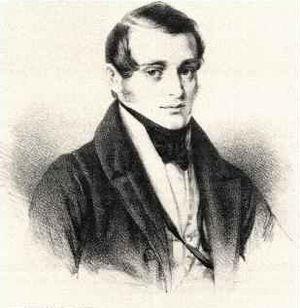
August Joseph Norbert Burgmüller est un compositeur et pianiste allemand très prometteur dont la vie et l’œuvre connurent une fin brutale.